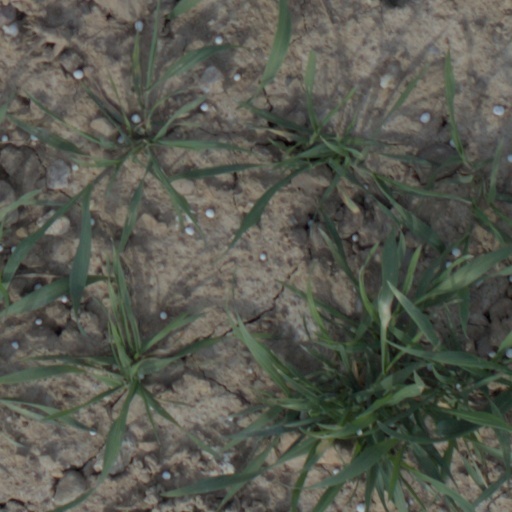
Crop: wheat